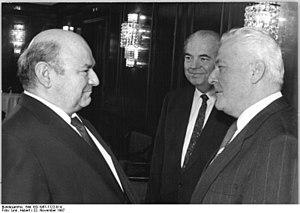
Ignaz Kiechle, né le 23 février 1930 à Kempten im Allgäu et décédé le 2 décembre 2003 à Kempten im Allgäu, était un homme politique allemand membre de l'Union chrétienne-sociale en Bavière.